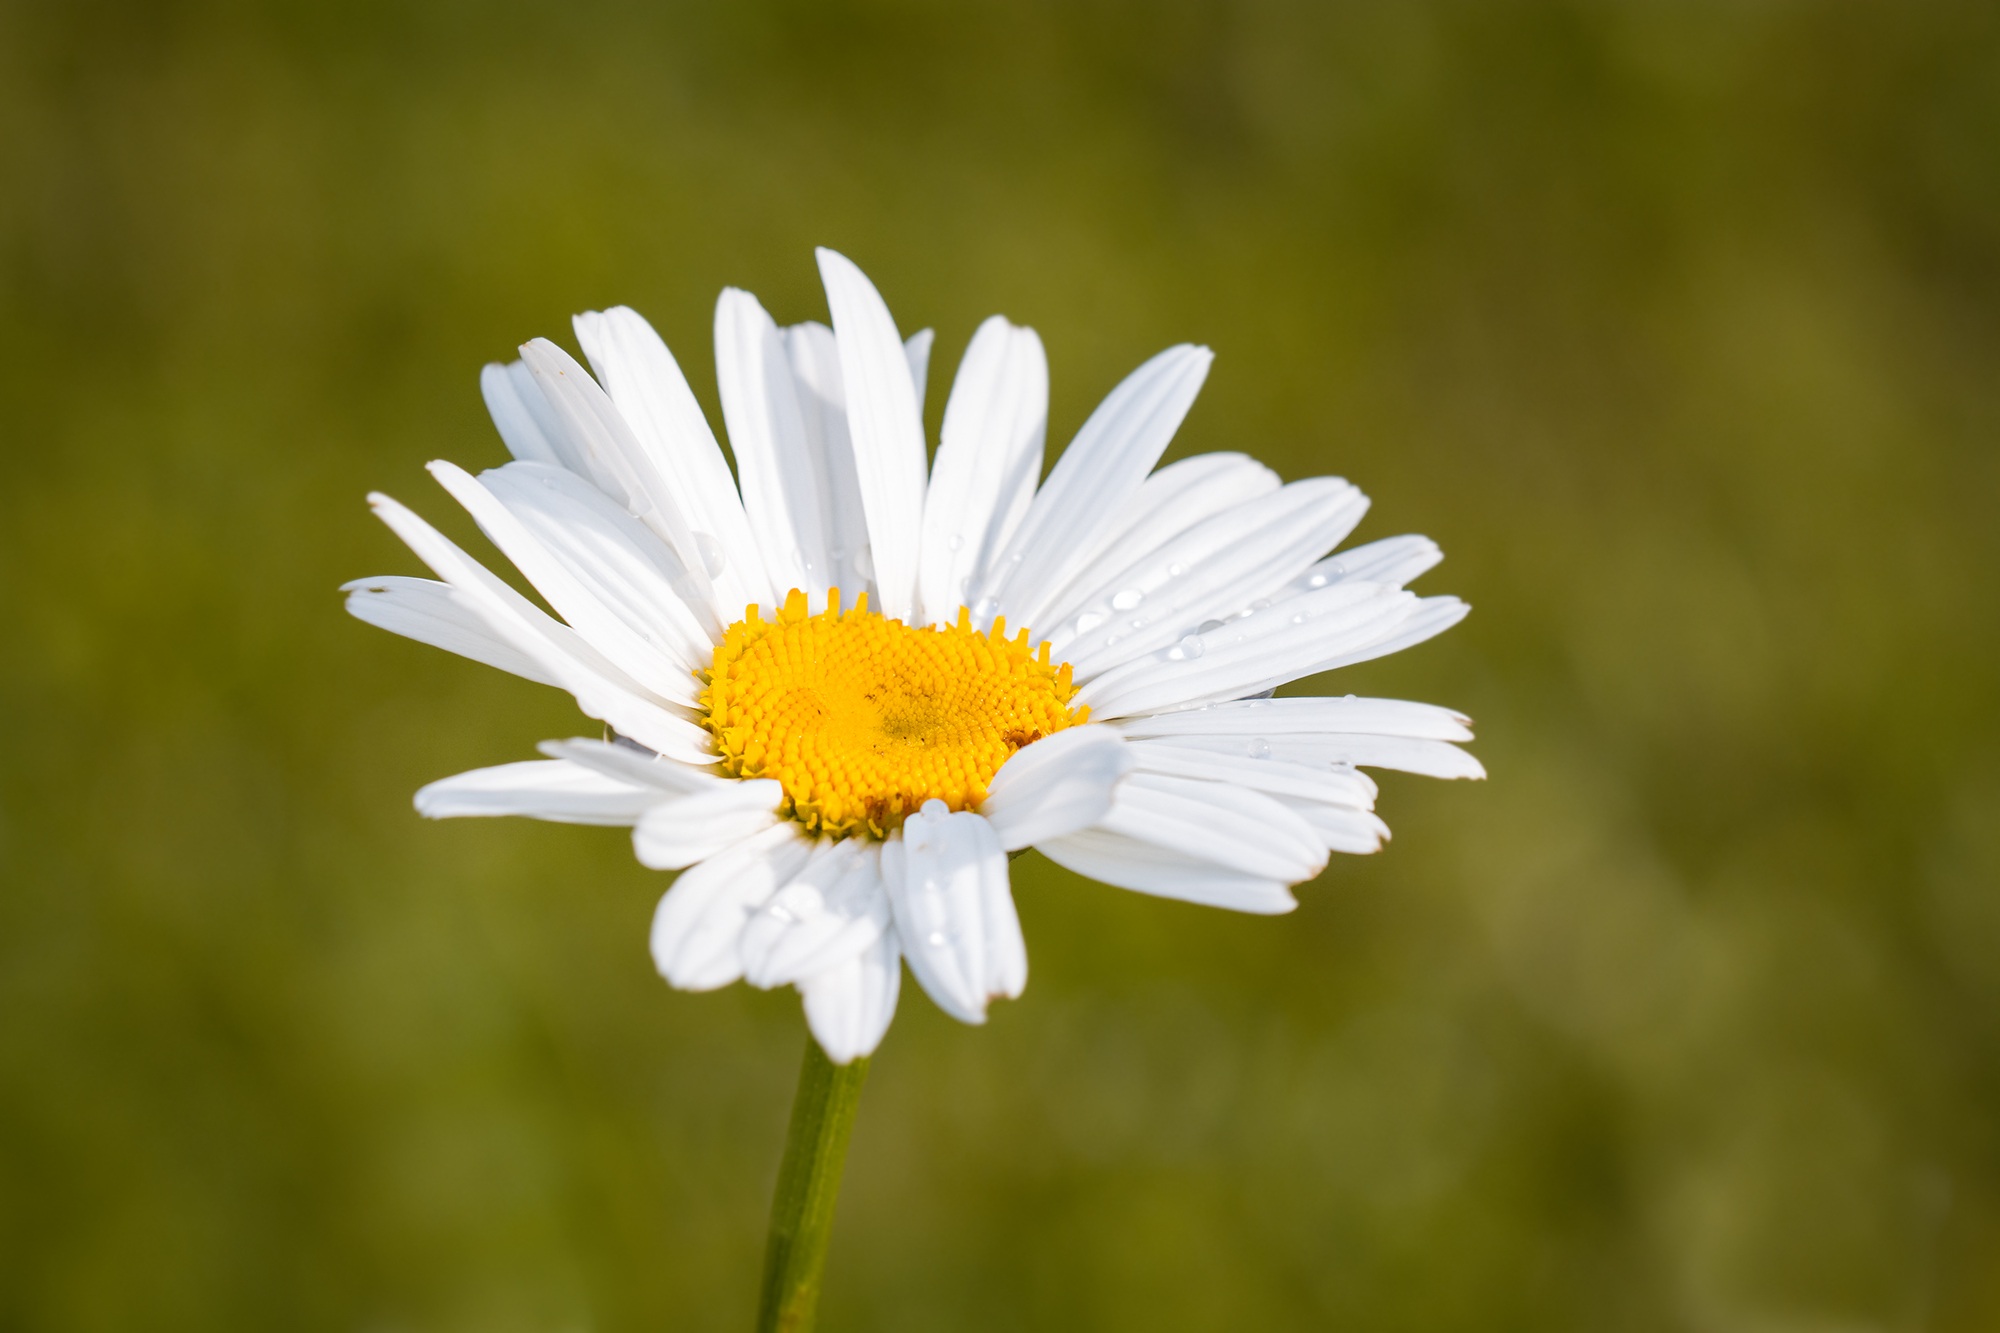
nature, blossom, plant, field, meadow, prairie, flower, petal, bloom, summer, daisy, botany, close, flora, white flower, wildflower, close up, pointed flower, petals, pistil, marguerite, composites, macro photography, blossomed, white blossom, flowering plant, daisy family, leucanthemum, oxeye daisy, plant stem, land plant, chamaemelum nobile, marguerite daisy